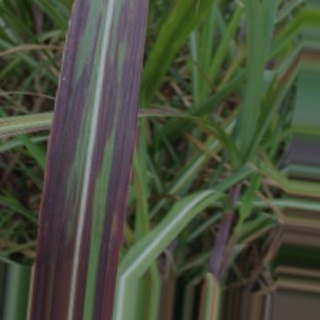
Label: sugarcane_bacterial_blight